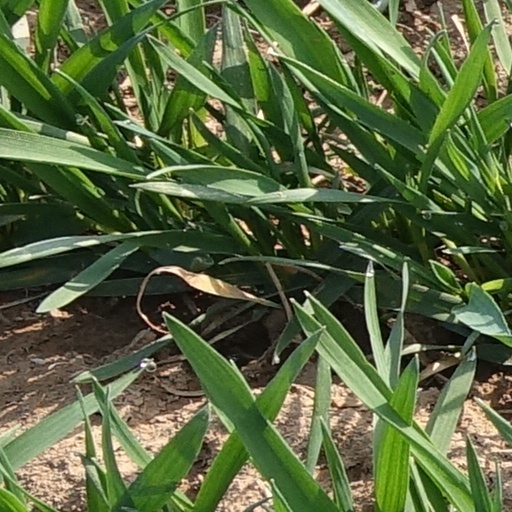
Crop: wheat